Borovsk

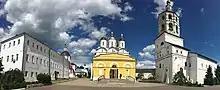
The Monastery today

Within the framework of administrative divisions, Borovsk serves as the administrative center of Borovsky District, to which it is directly subordinated. As a municipal division, the town of Borovsk is incorporated within Borovsky Municipal District as Borovsk Urban Settlement.